Tomiichi Murayama

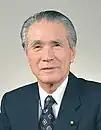
Official portrait, 1994

is a Japanese politician who served as Prime Minister of Japan from 1994 to 1996. He was the country's first socialist premier since Tetsu Katayama in 1948, and is best remembered for the Murayama Statement on the 50th anniversary of the end of World War II, in which he officially apologized for Japan's past colonial wars and aggression.